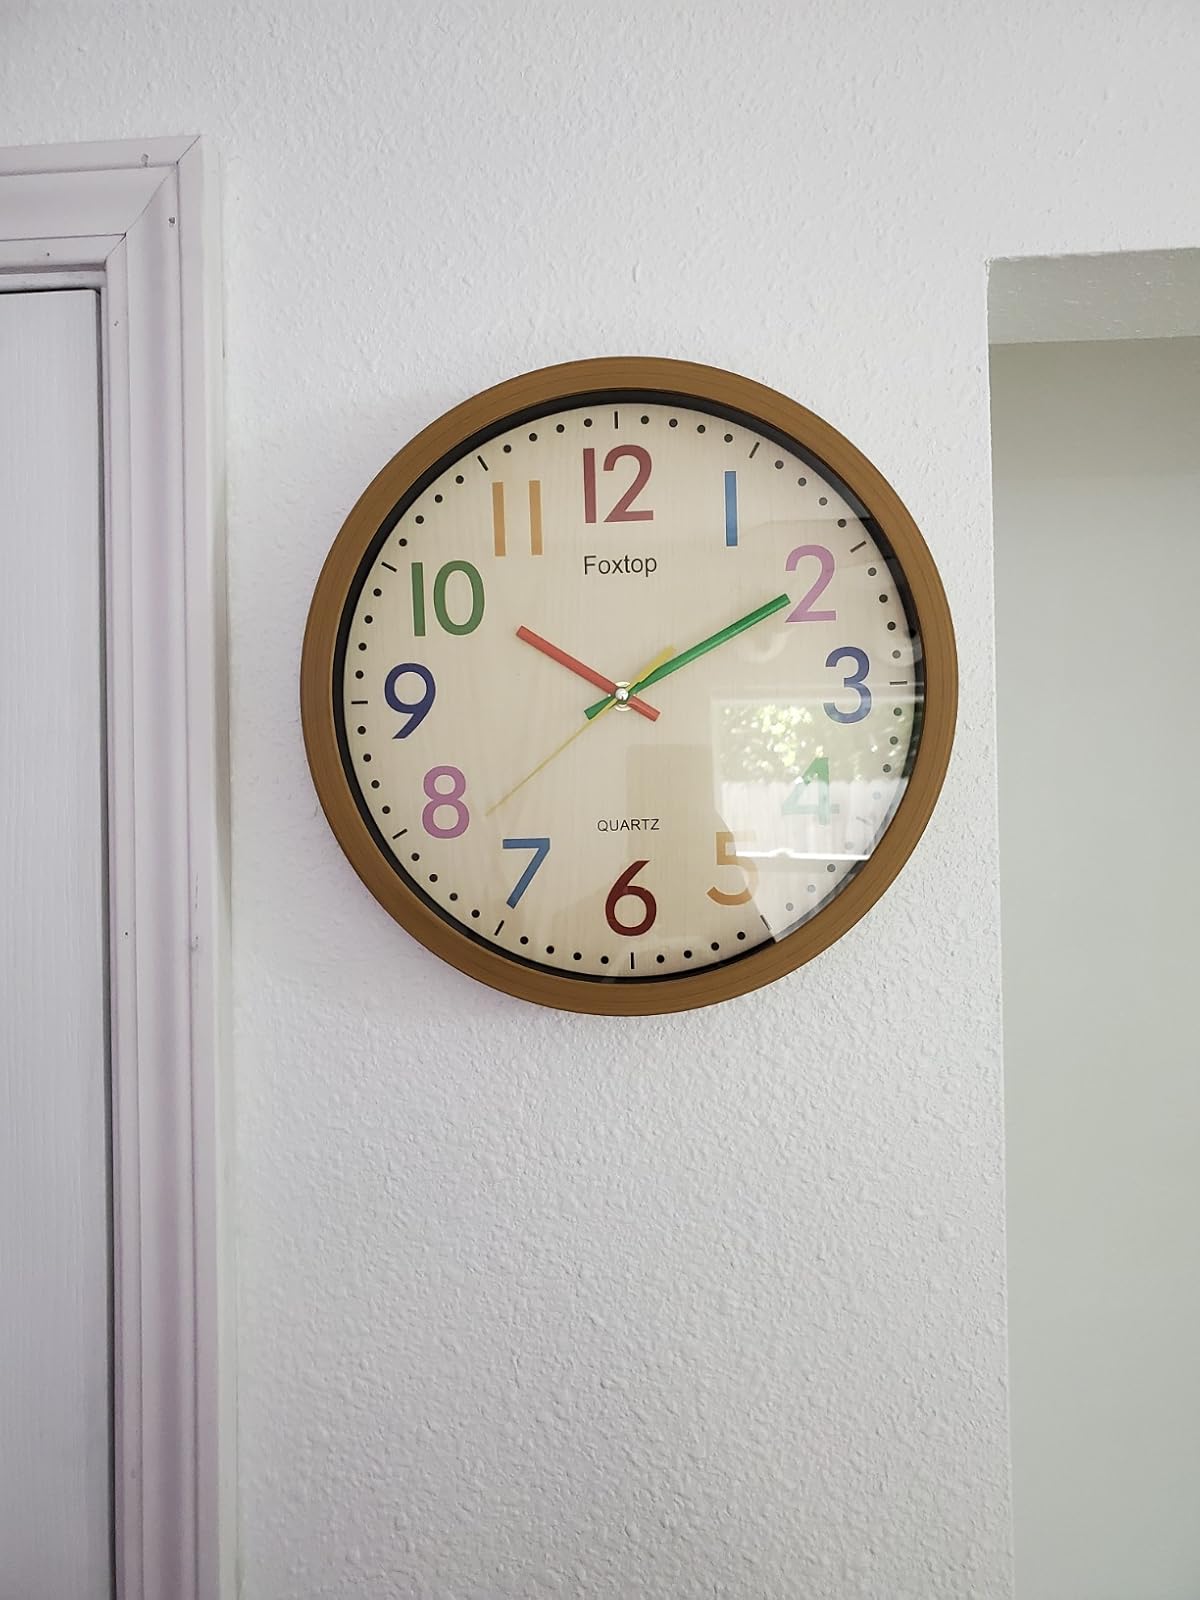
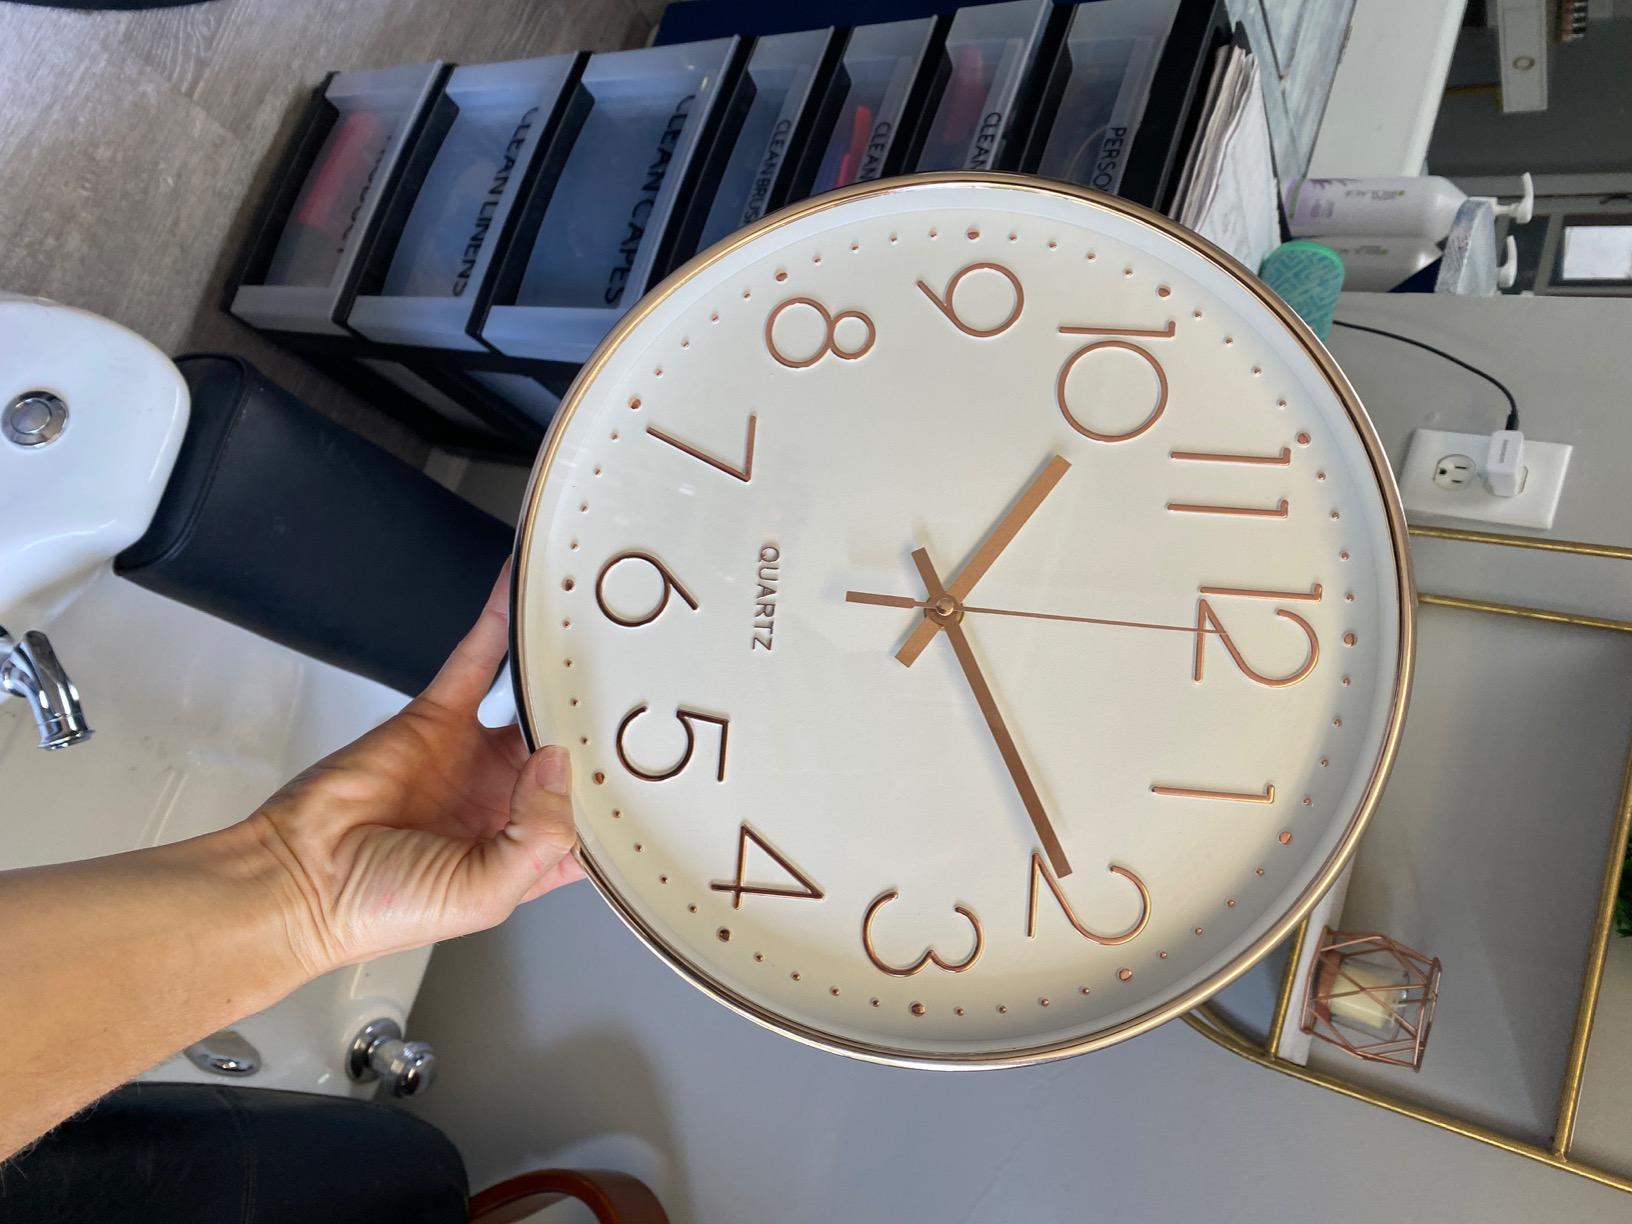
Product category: clock
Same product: no